Germanic heroic legend

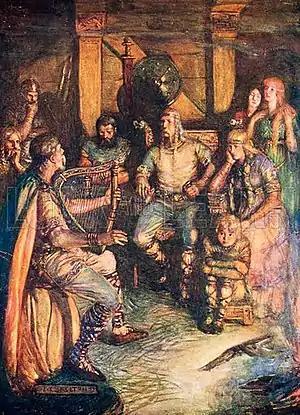
A minstrel sings of famous deeds by J. R. Skelton c 1910

There is disagreement about the relationship between heroic lay and heroic epic in current scholarship. According to the influential model developed by Andreas Heusler (1905), Germanic heroic poetry mostly circulated in heroic lays: relatively short pieces, of similar length to the Eddic poems, that had fixed wording and were memorized. These poems could then later be expanded into full-sized epics in writing. "Neo-Heuslerians" continue to follow this model with some adjustments, emphasizing in particular that the common Germanic form was short, as found in the Scandinavian examples. Hermann Reichert argues that only the "Hildebrandslied" is a genuine example of an early heroic lay, discounting the age of Norse examples that are generally dated early, such as "Atlakviða".